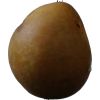
Label: Pear 3